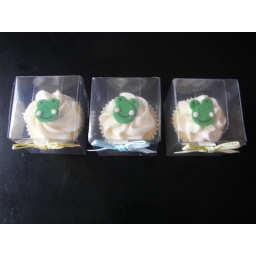
I made these boxes too. These are made in candy cup liners and are smaller than mini cupcakes.